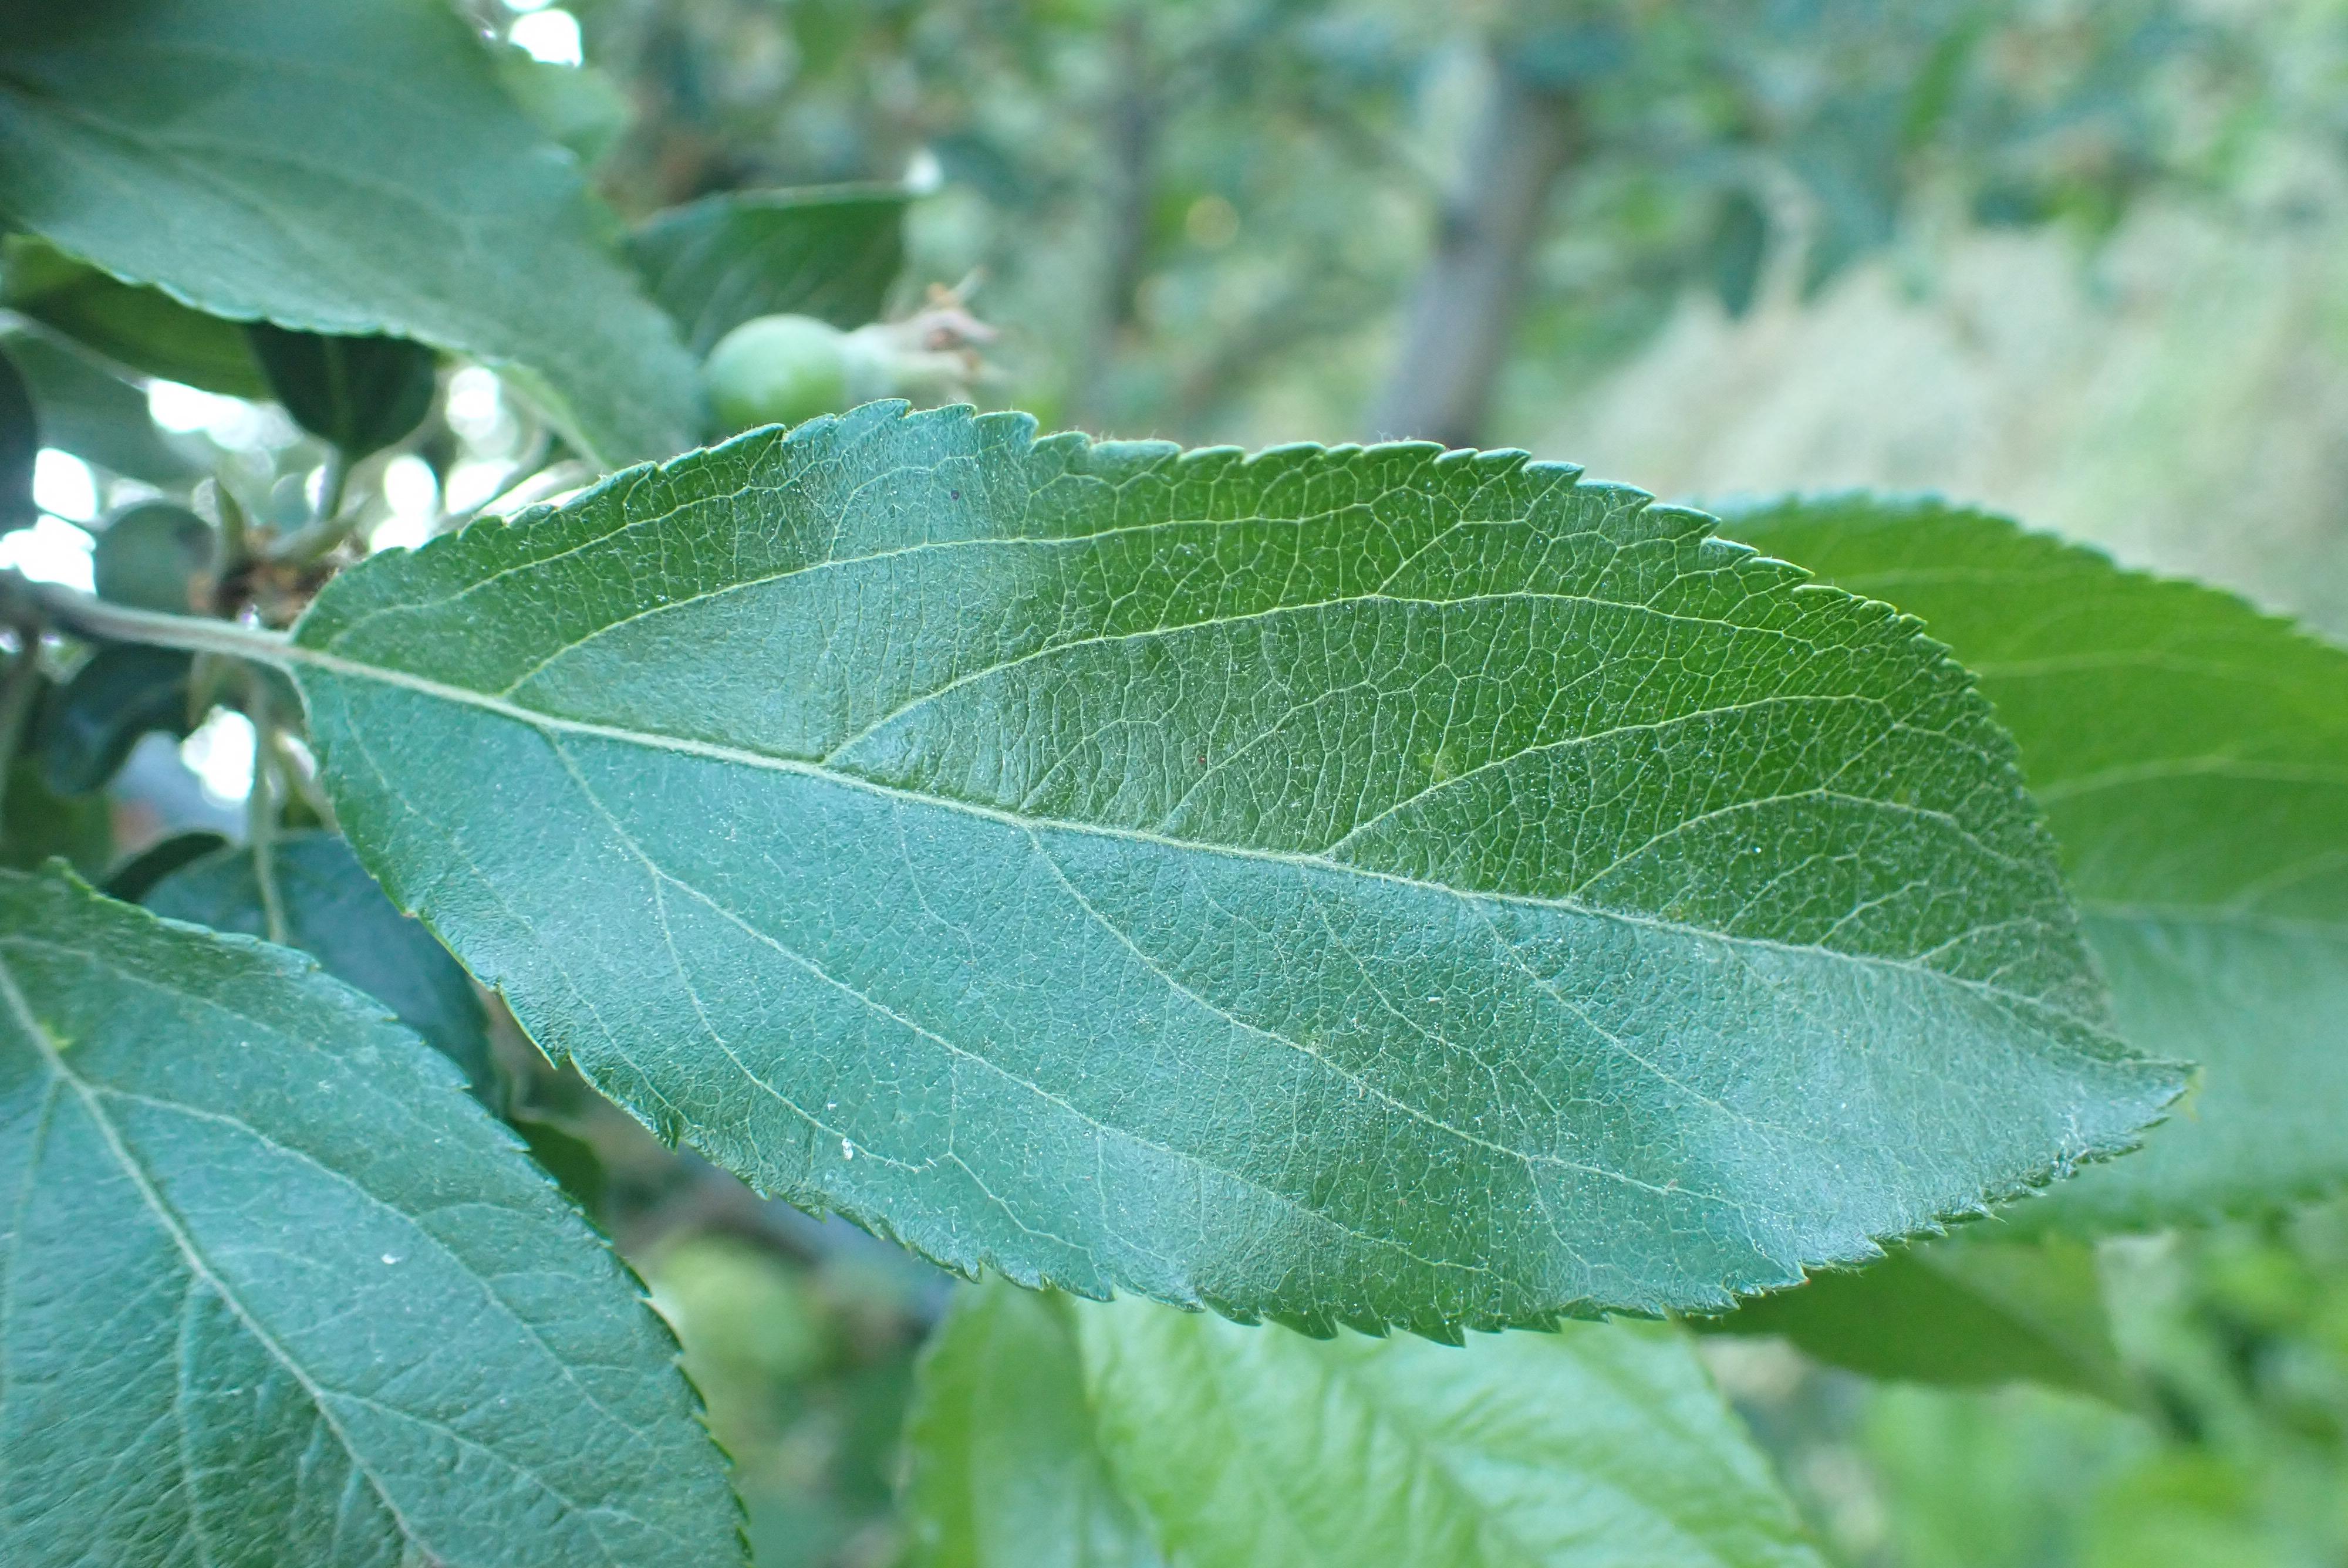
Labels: healthy